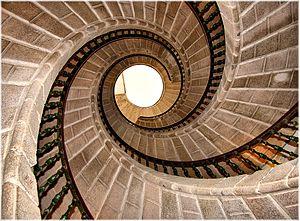
Escalier hélicoïdal à double vis ajourée